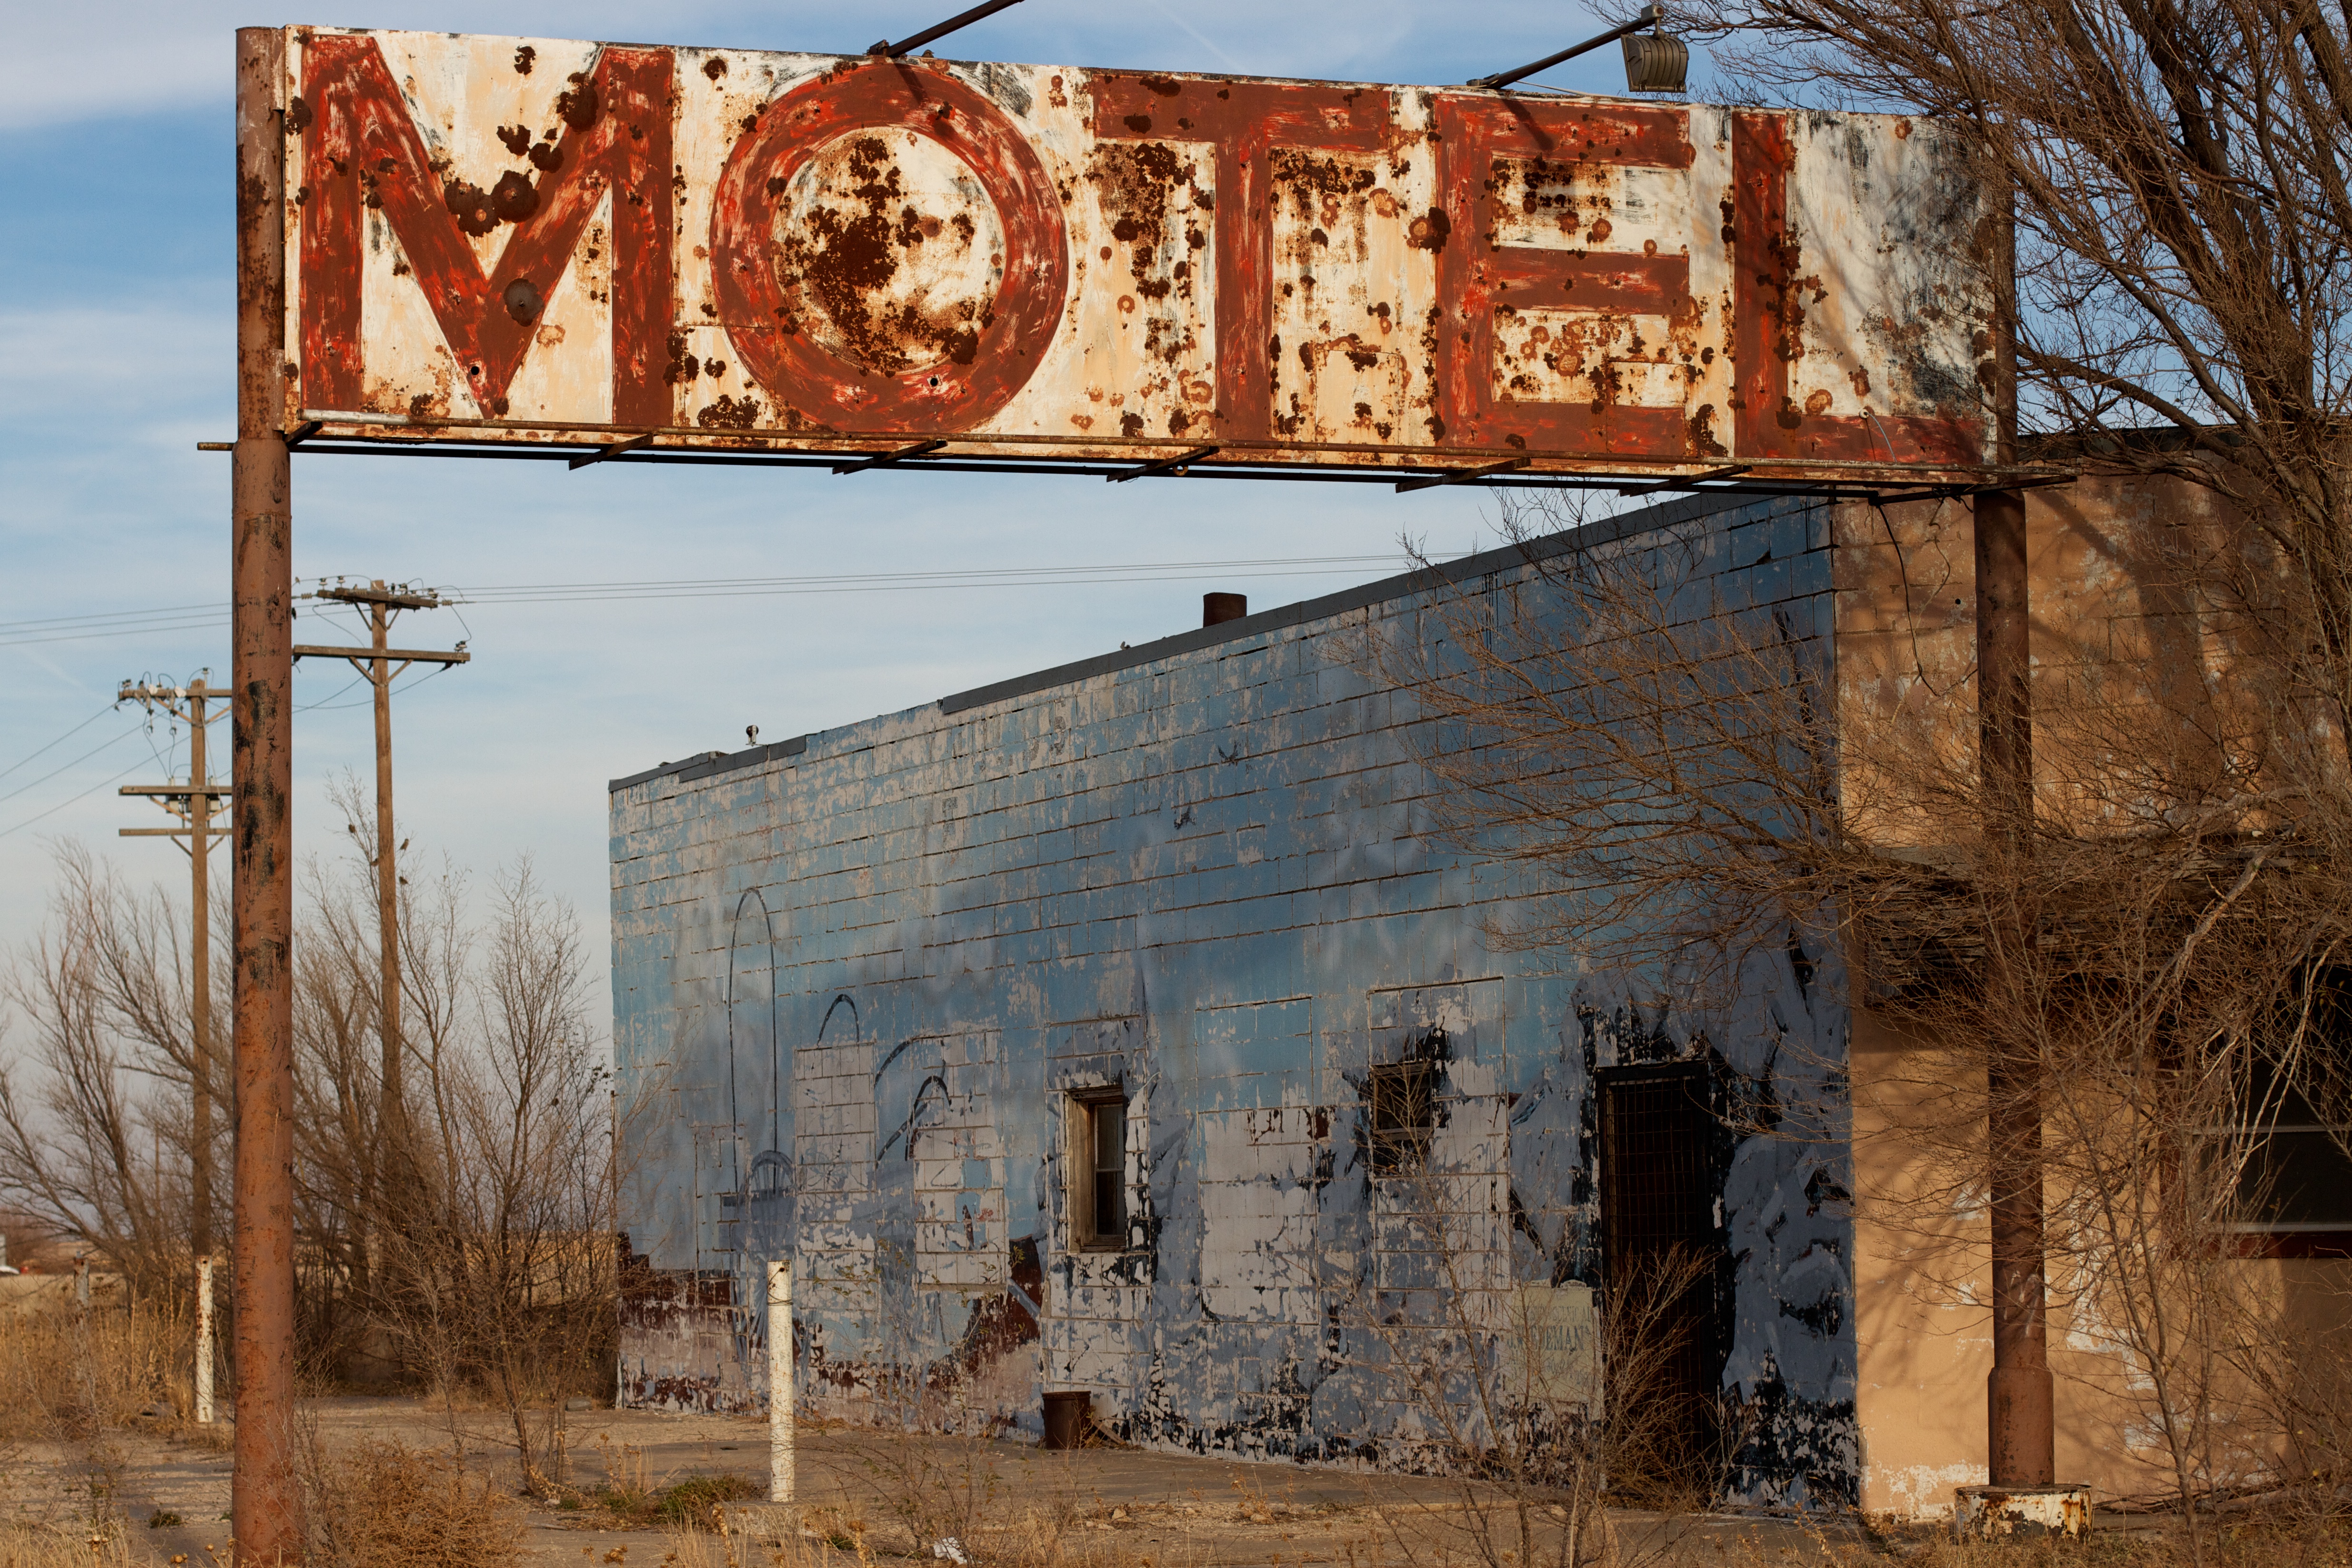
motel, ruins, history, ancient history